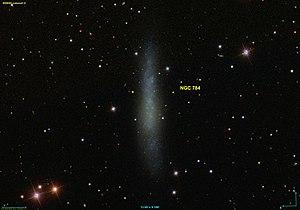
Image créée à l'aide du logiciel Aladin Sky Atlas du Centre de Données astronomiques de Strasbourg et des données de SDSS (Sloan Digital Sky Survey).
NGC 784 est une galaxie spirale barrée naine de type magellanique, vue par la tranche. Elle est située dans la constellation du Triangle à environ 15 millions d'années-lumière de la Voie lactée. Elle a été découverte par l'astronome prussien Heinrich d'Arrest en 1865.